Bank of Echo Building

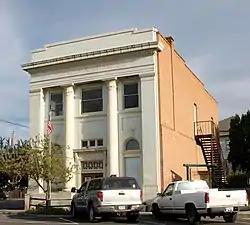
The Bank of Echo Building in 2009.

Bank of Echo Building is located in Echo, Oregon. It was built in 1920 and added to the National Register of Historic Places on April 15, 1982.